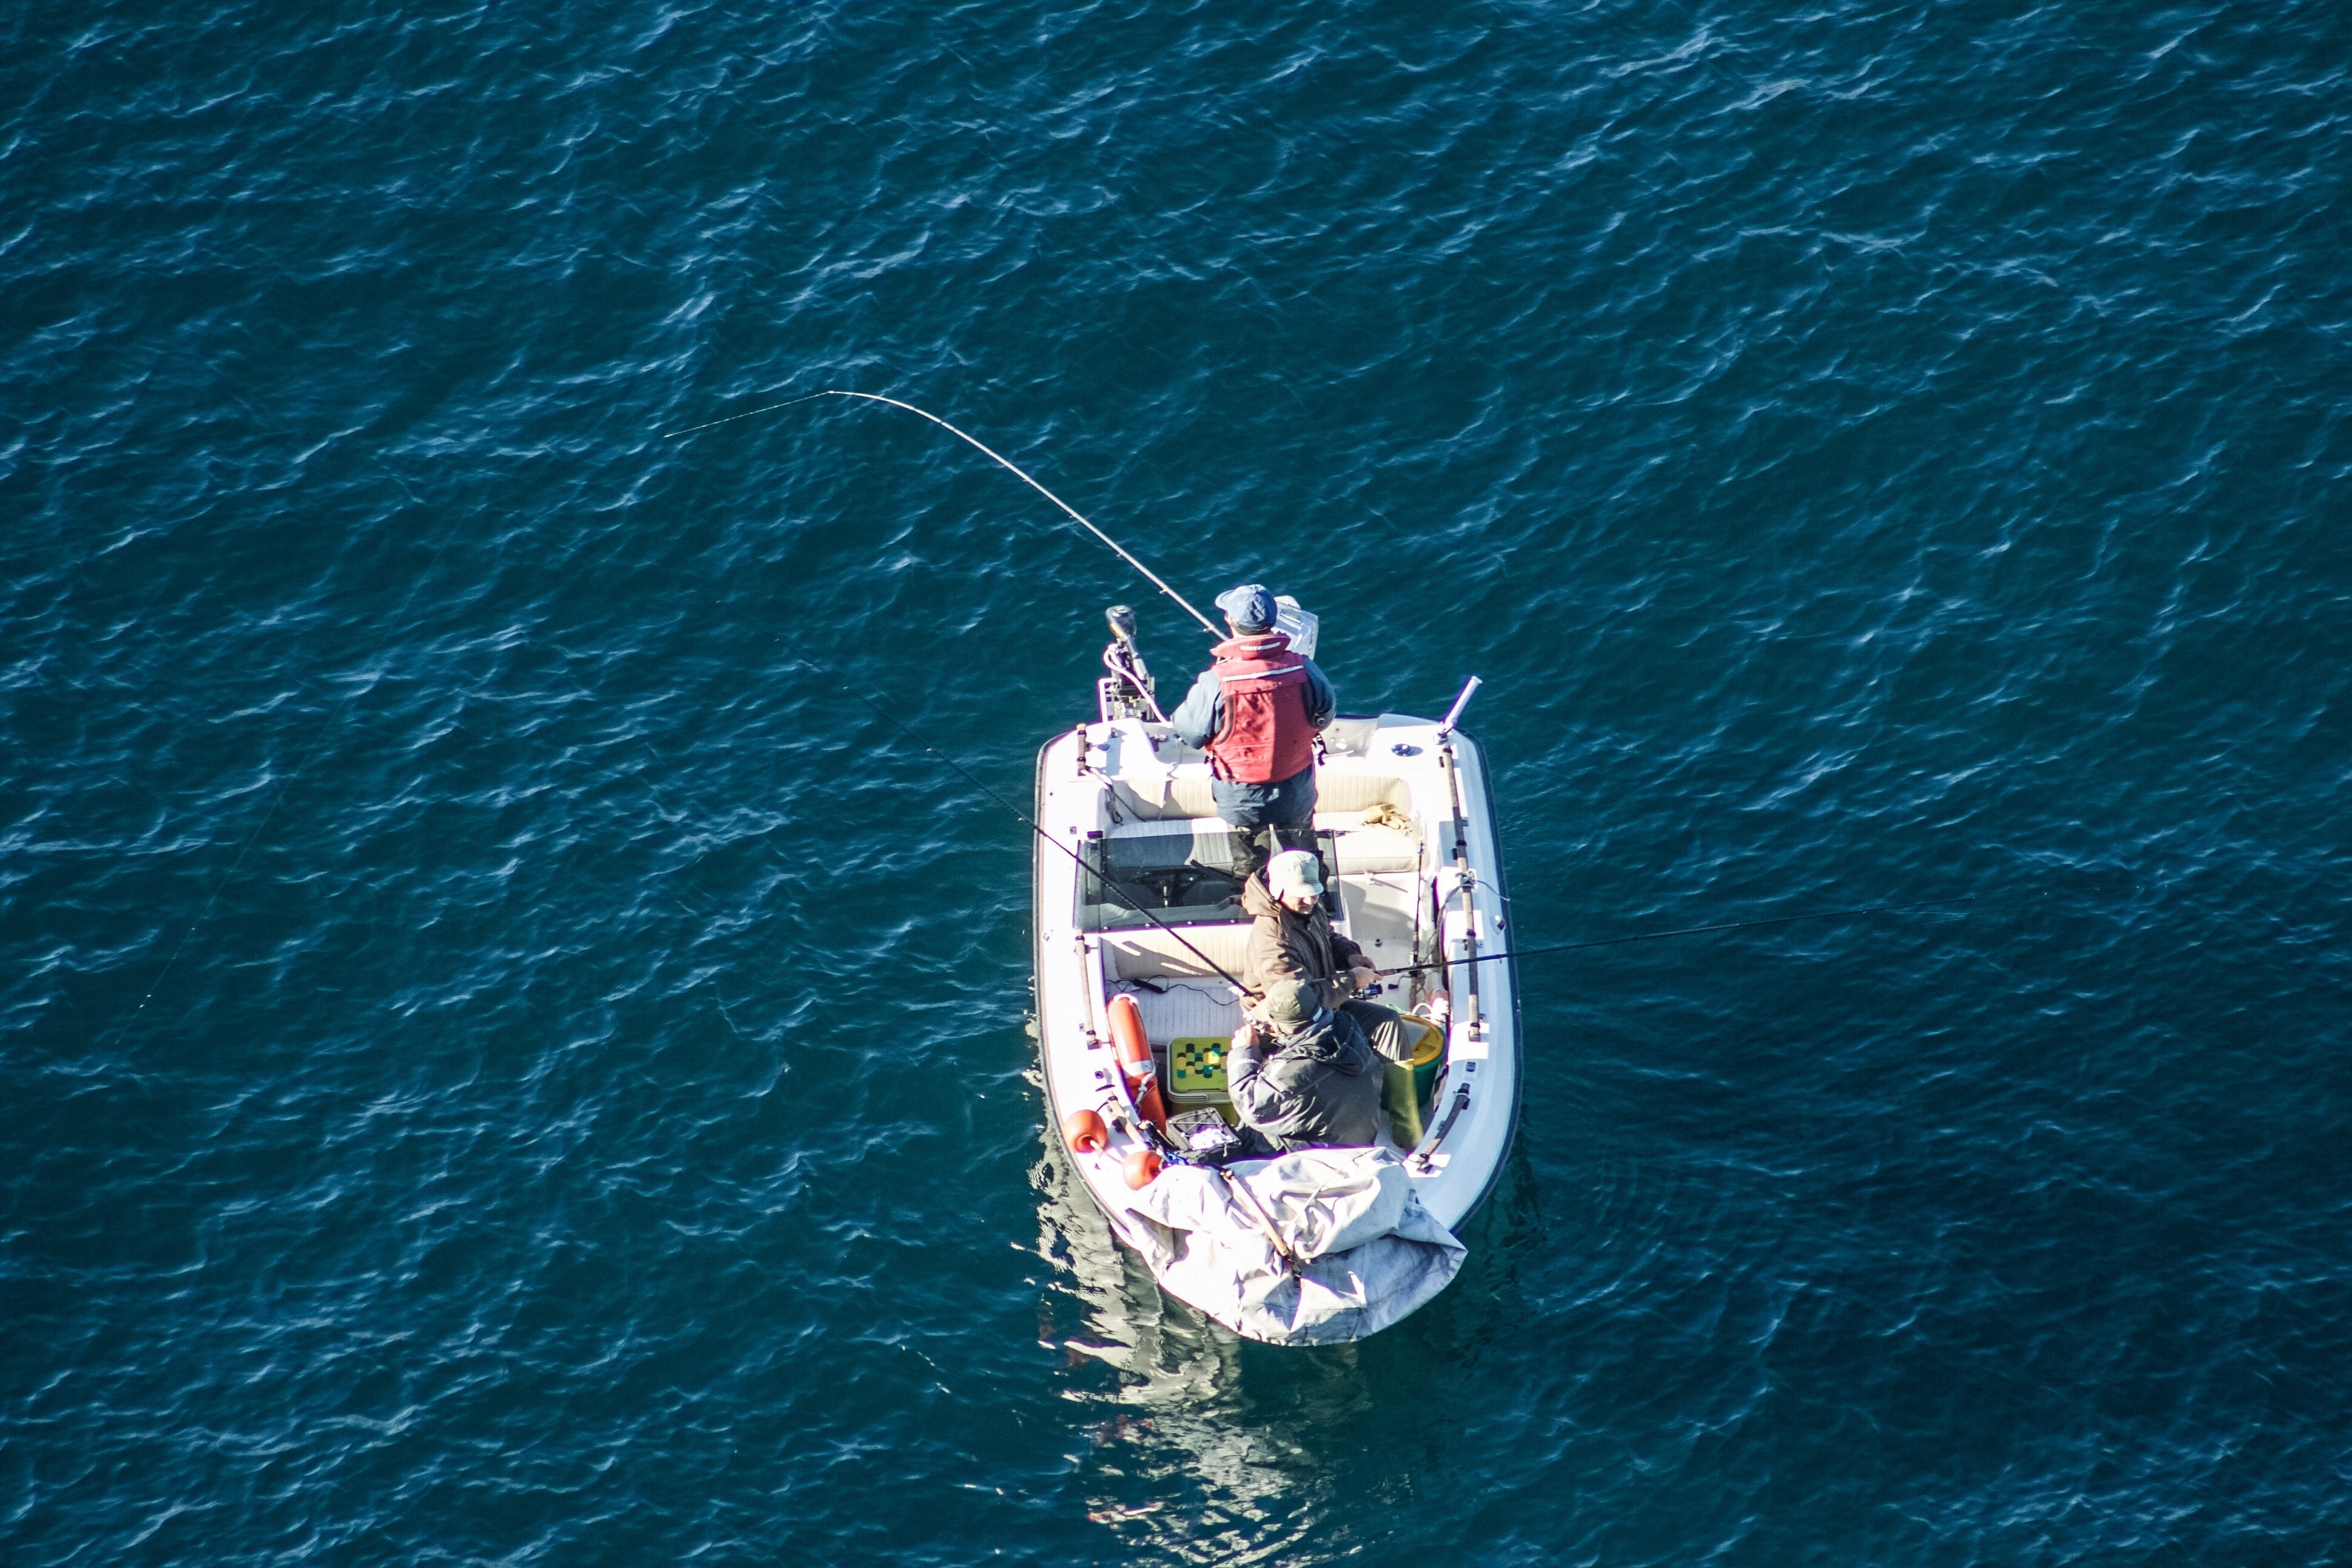
sea, ocean, boat, vehicle, sailing, extreme sport, boating, watercraft